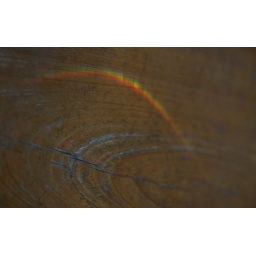
Prism from an acrylic lamp base on the rail above the table.